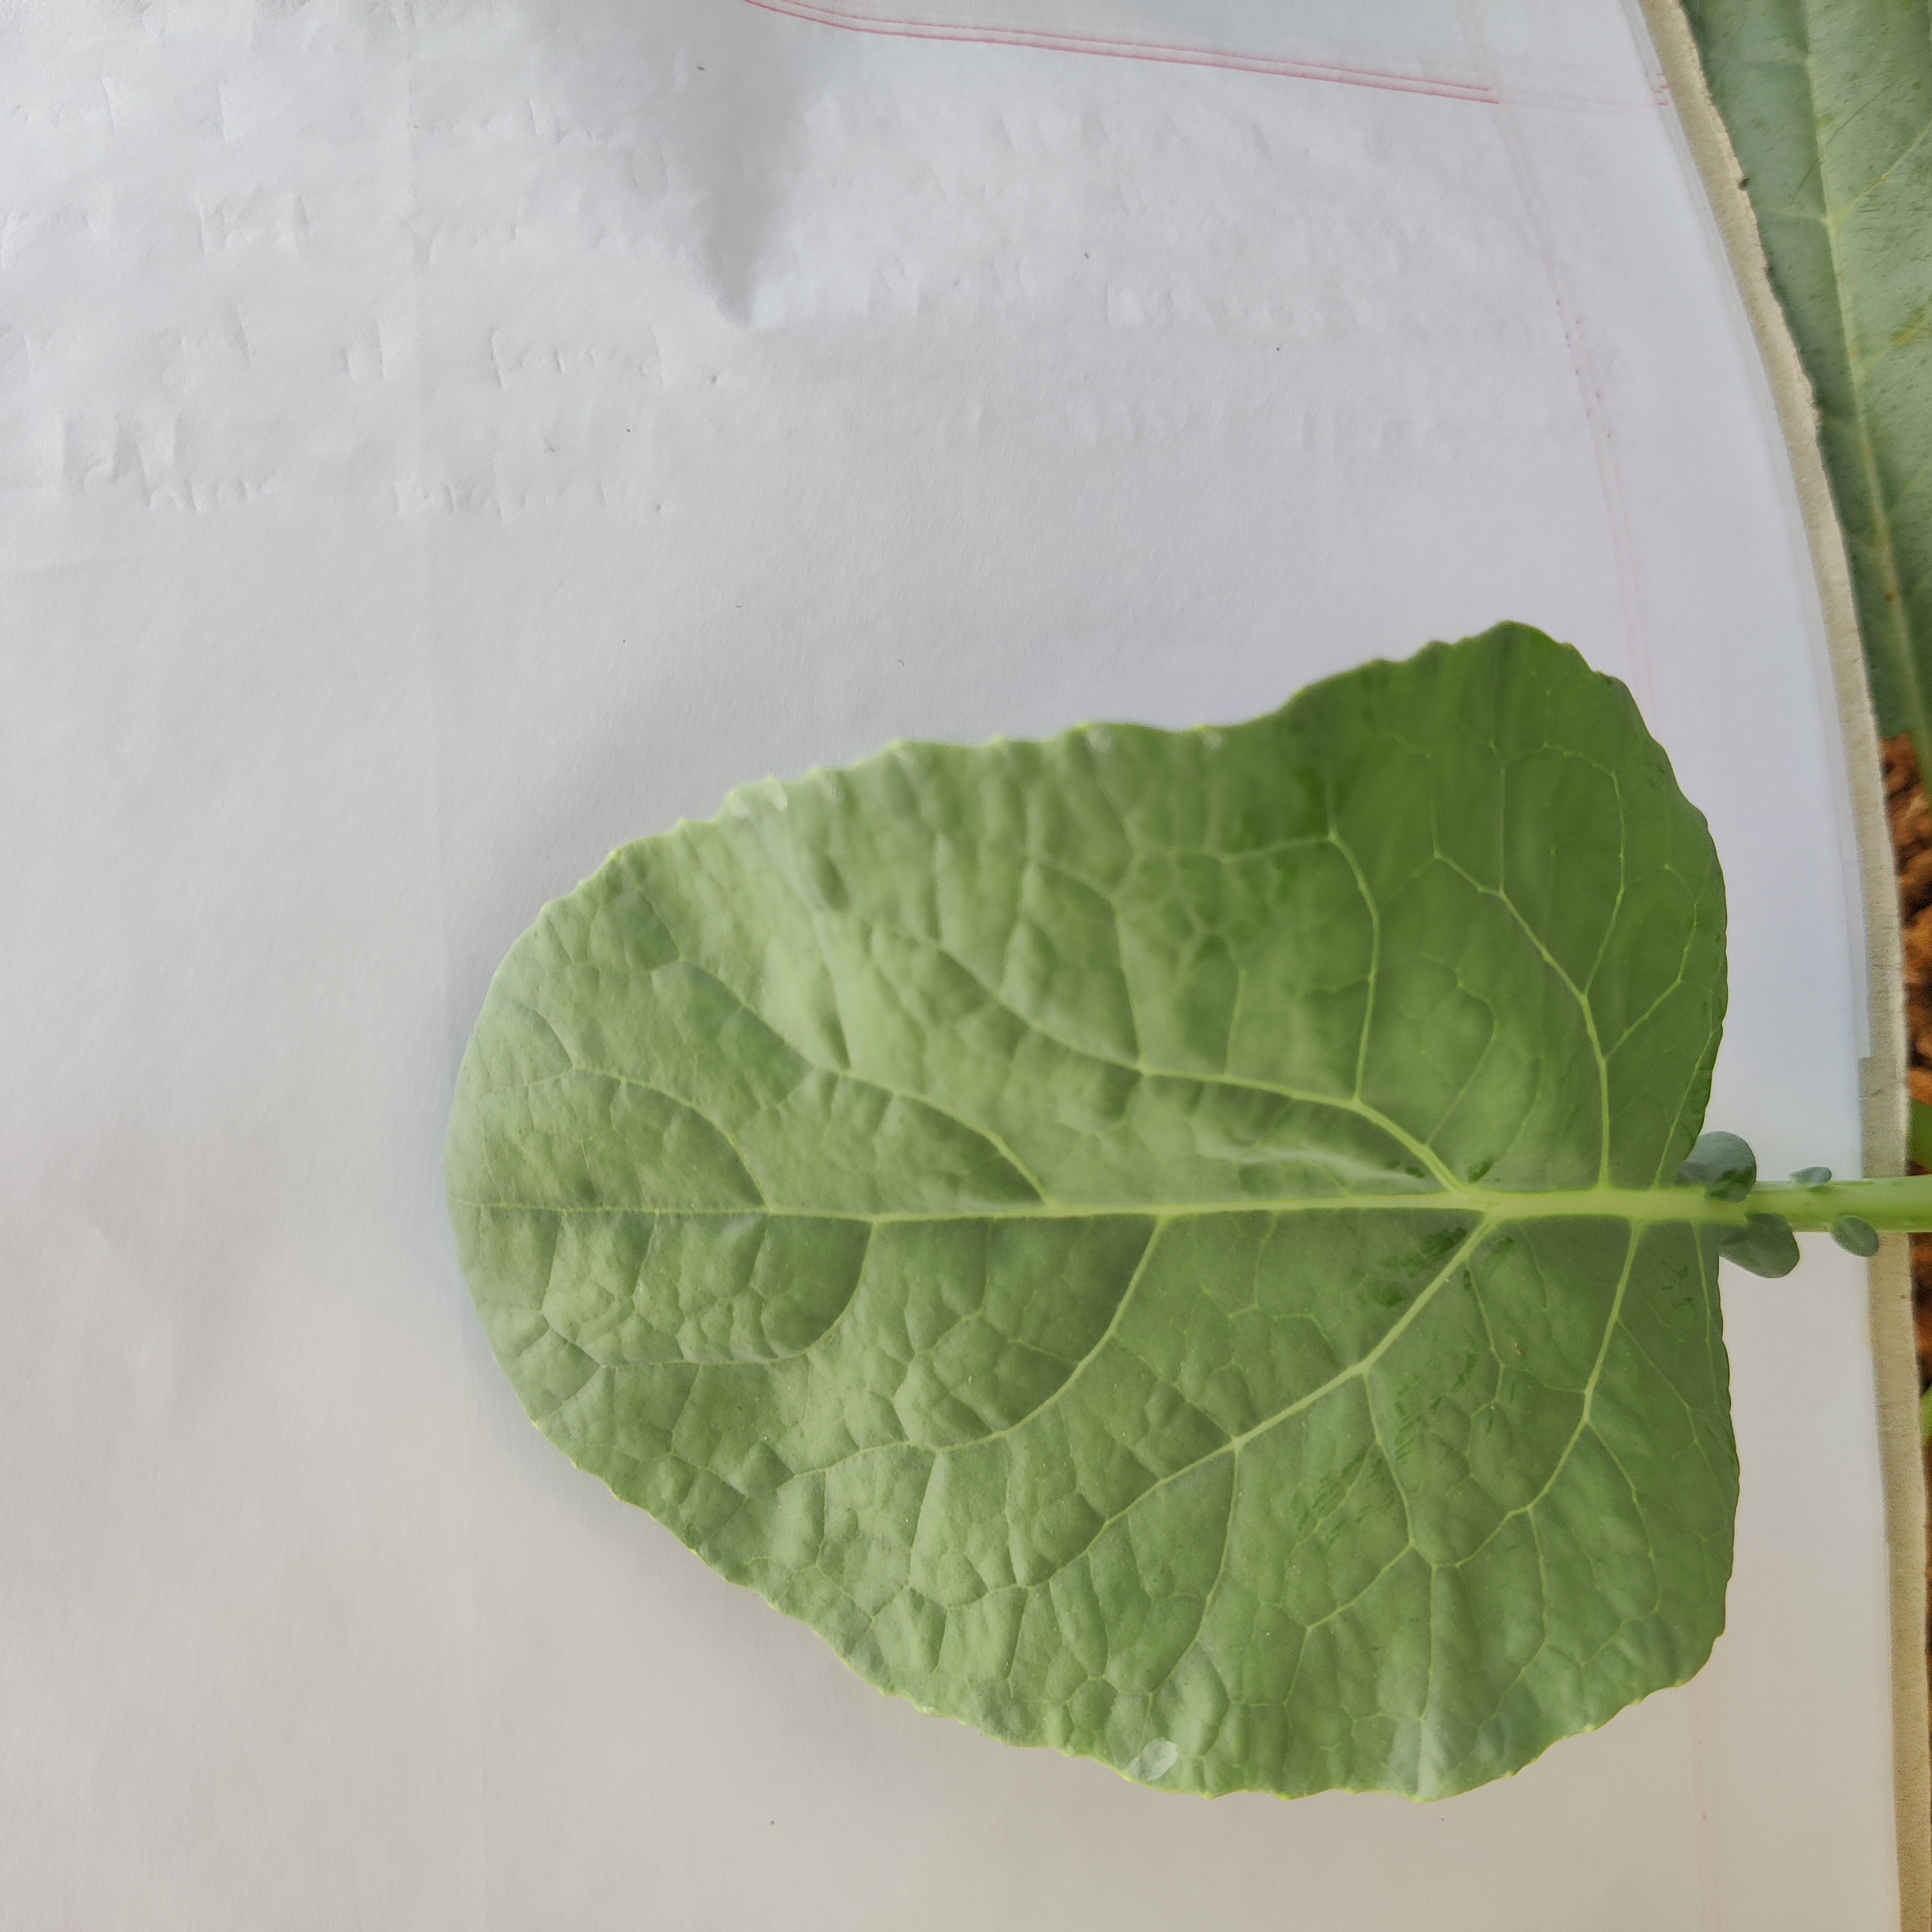
Label: Healthy